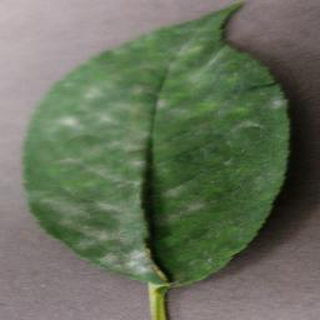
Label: cherry_powdery_mildew